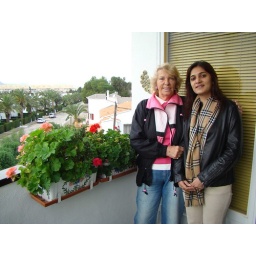
With Marlese and her plants in their balcony